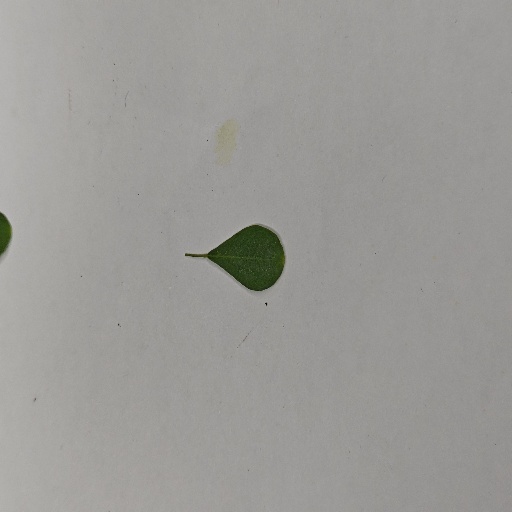
Species: Sojina
Leaf condition: Healthy Leaf